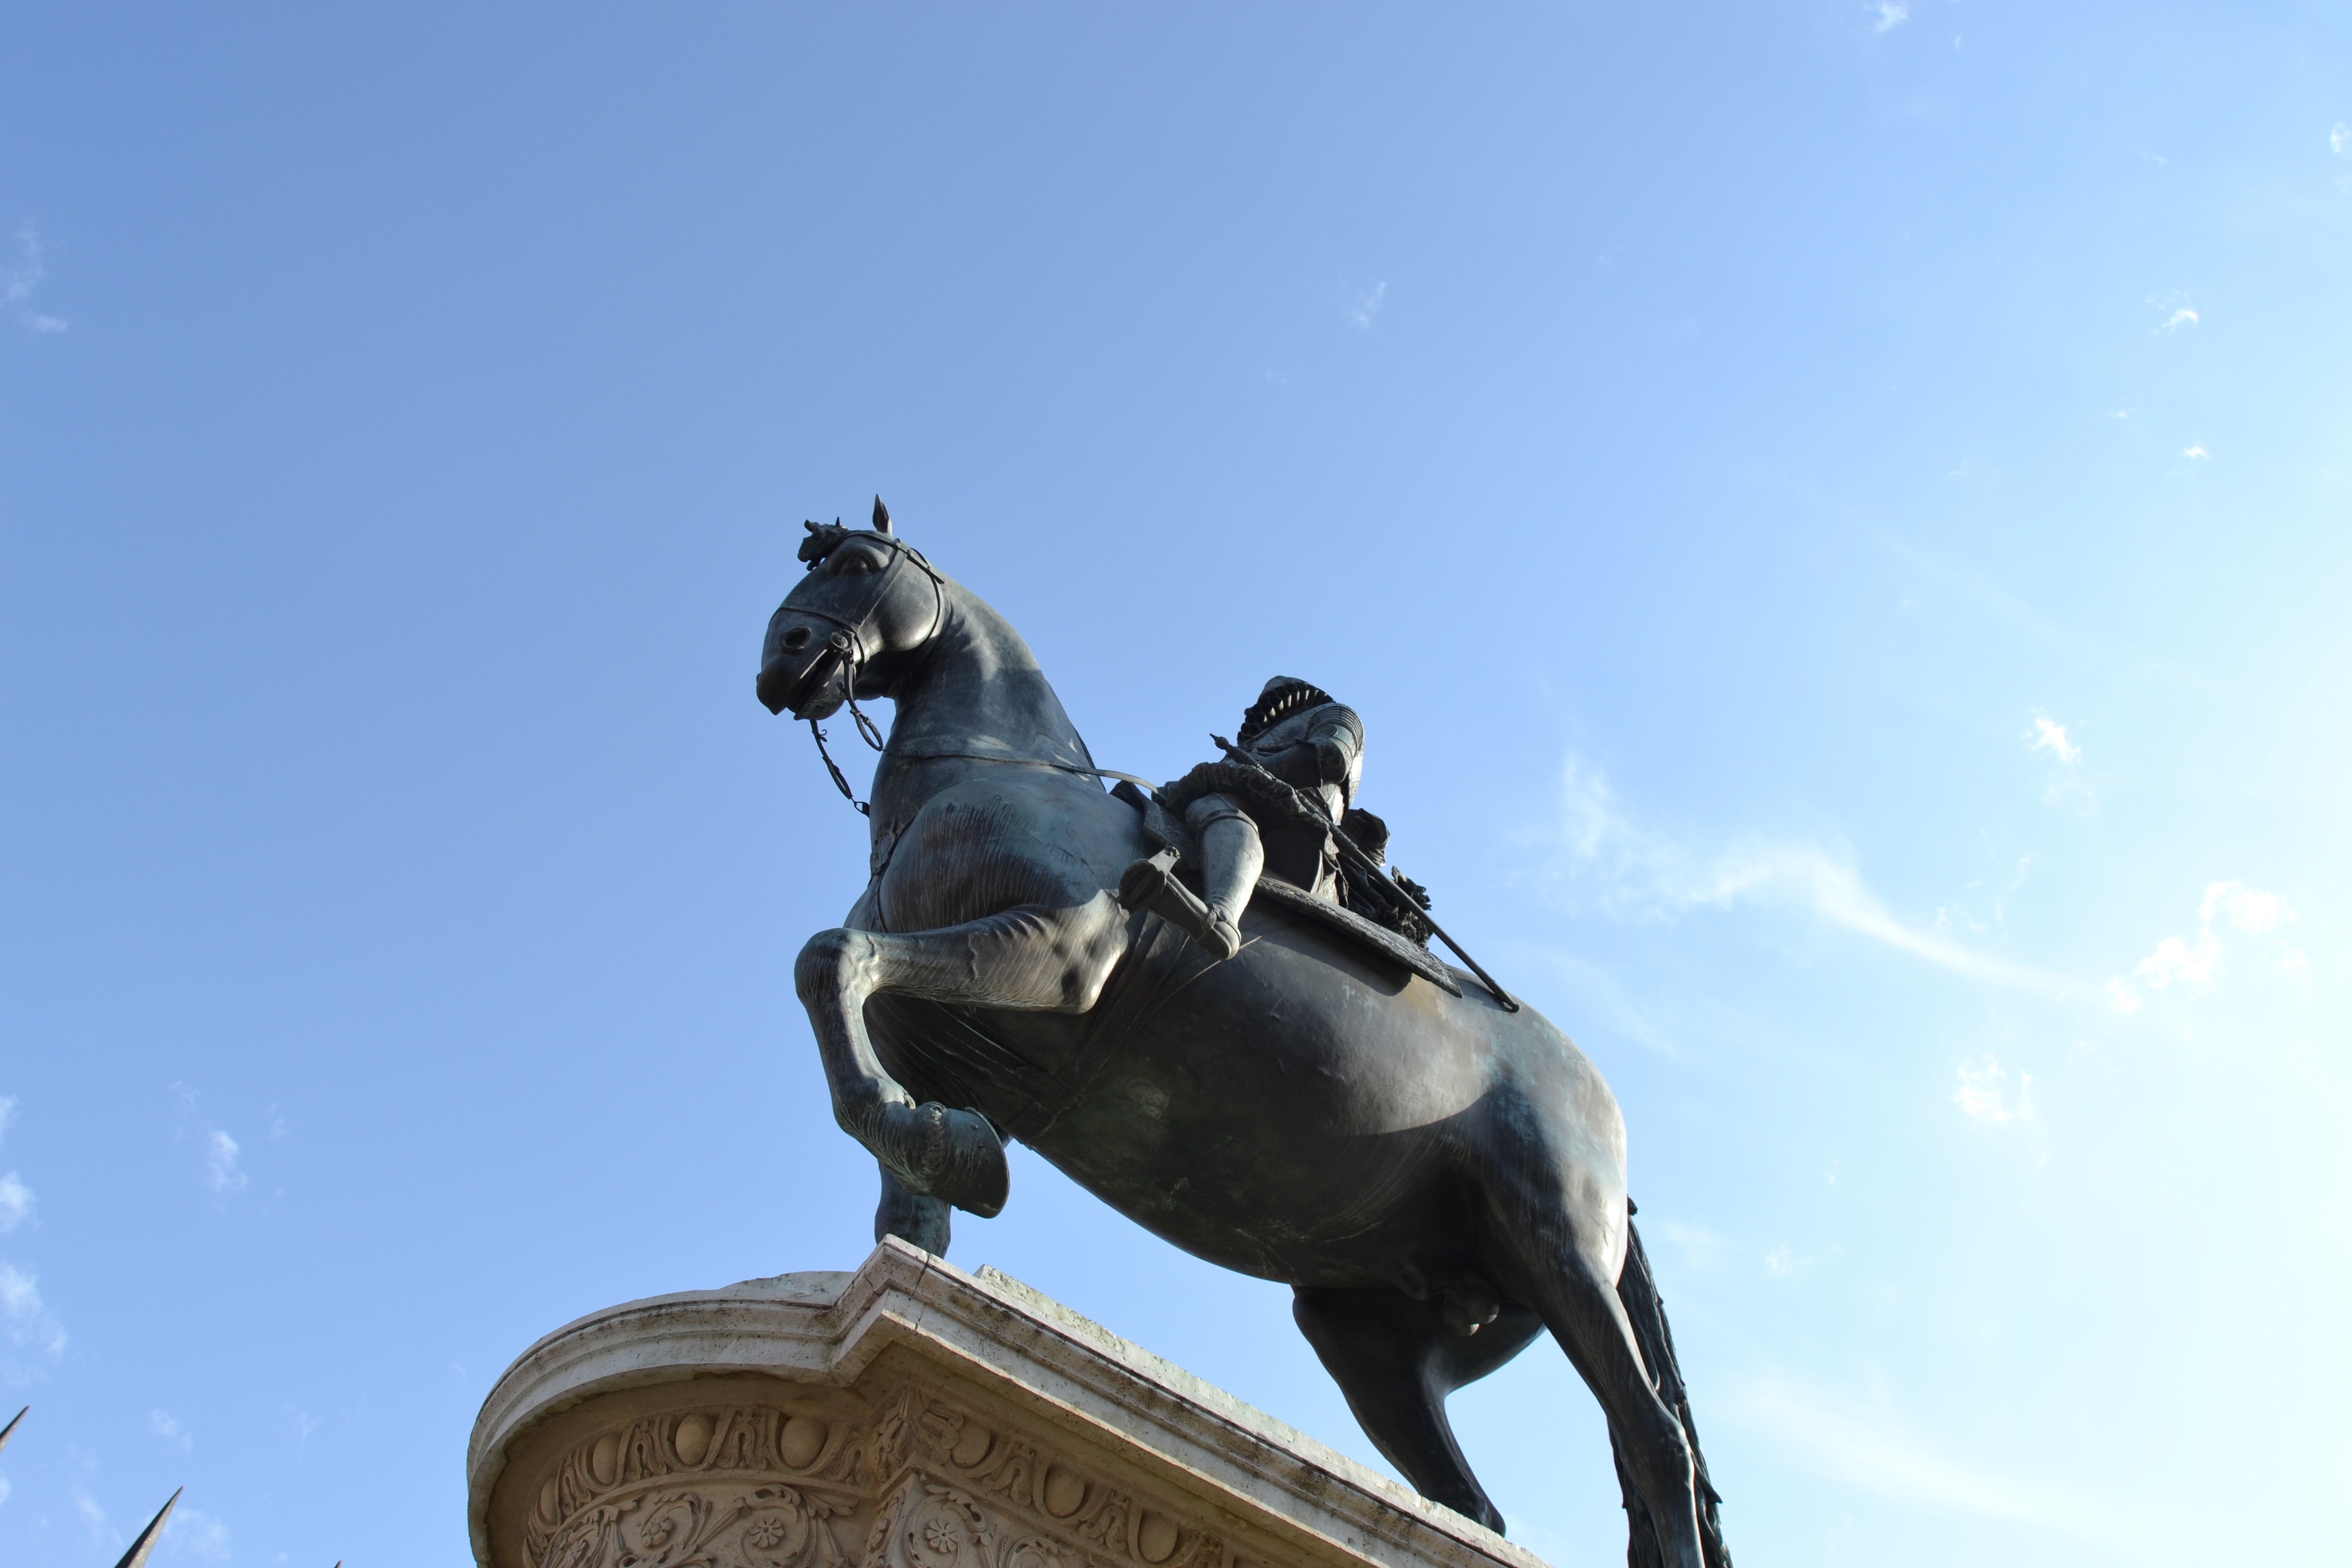
monument, jumping, statue, stallion, equestrianism, eventing, english riding